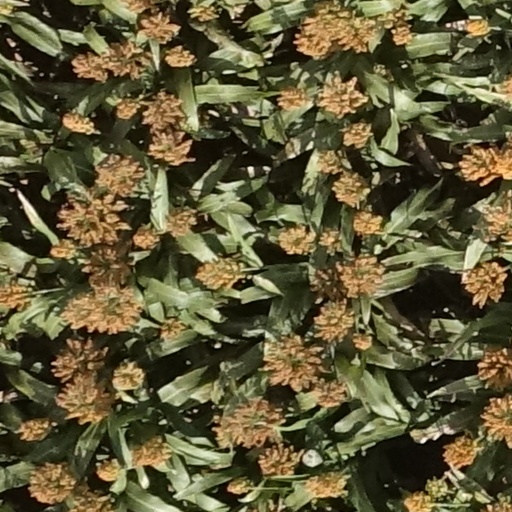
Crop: sorghum